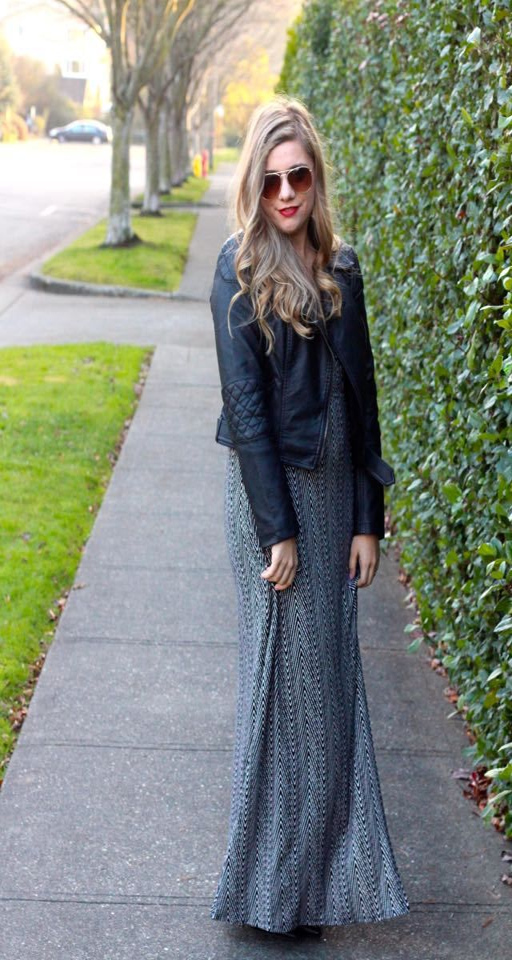
make your holiday party look a little edgier with tv producer inspired style